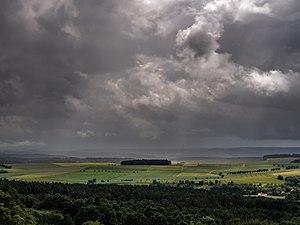
Ebensfeld est une commune de Bavière, située dans l'arrondissement de Lichtenfels, dans le district de Haute-Franconie.